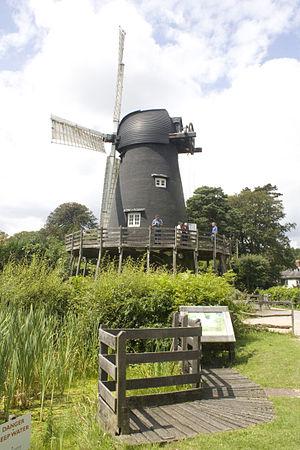
Cette liste des musées du Hampshire, Angleterre contient des musées qui sont définis dans ce contexte comme des institutions qui recueillent et soignent des objets d'intérêt culturel, artistique, scientifique ou historique. leurs collections ou expositions connexes disponibles pour la consultation publique. Sont également inclus les galeries d'art à but non lucratif et les galeries d'art universitaires. Les musées virtuels ne sont pas inclus.